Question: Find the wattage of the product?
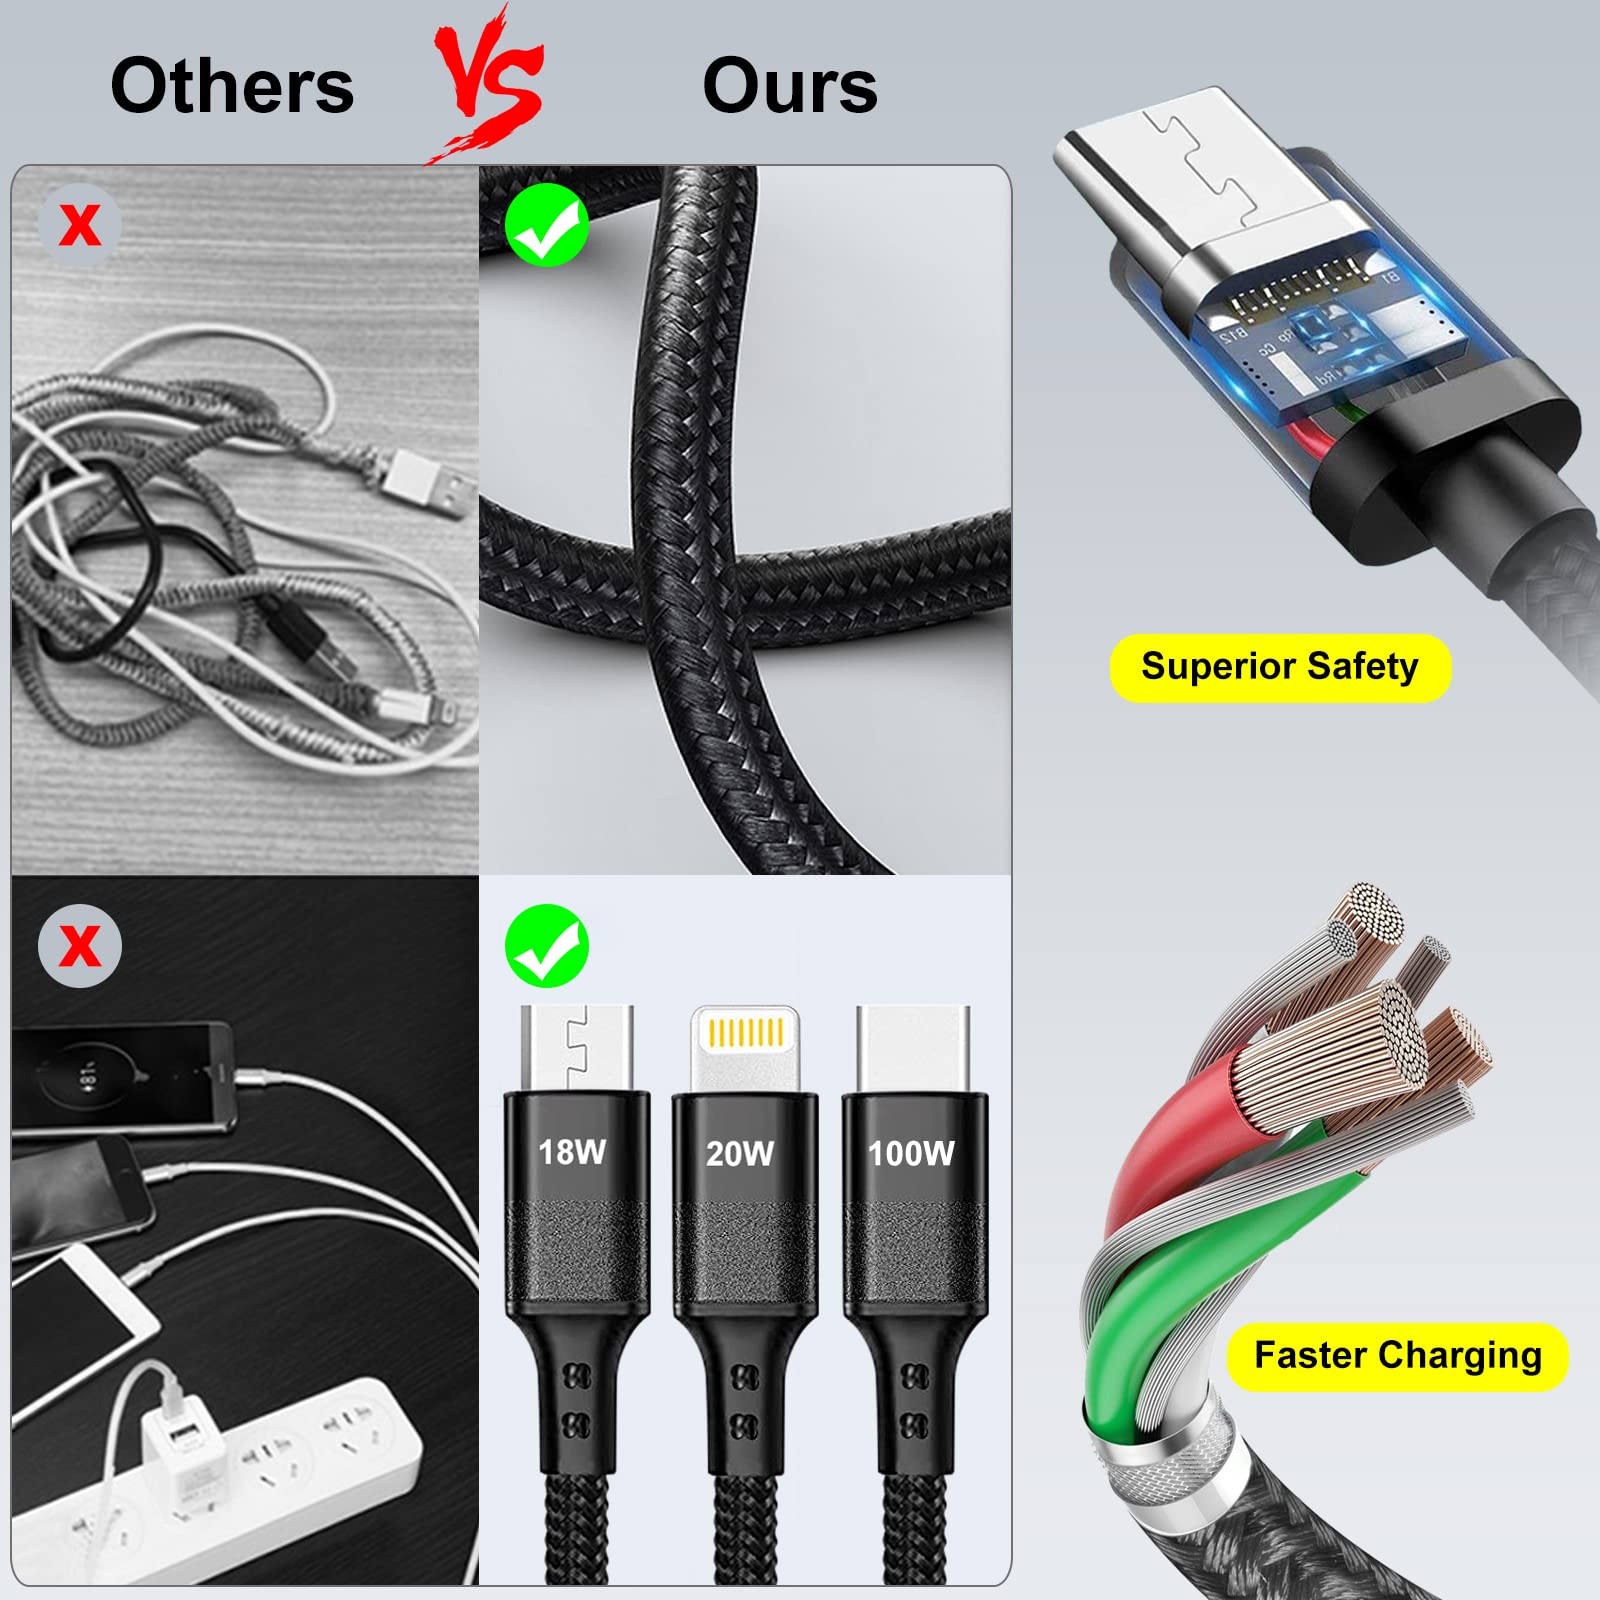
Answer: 18.0 watt